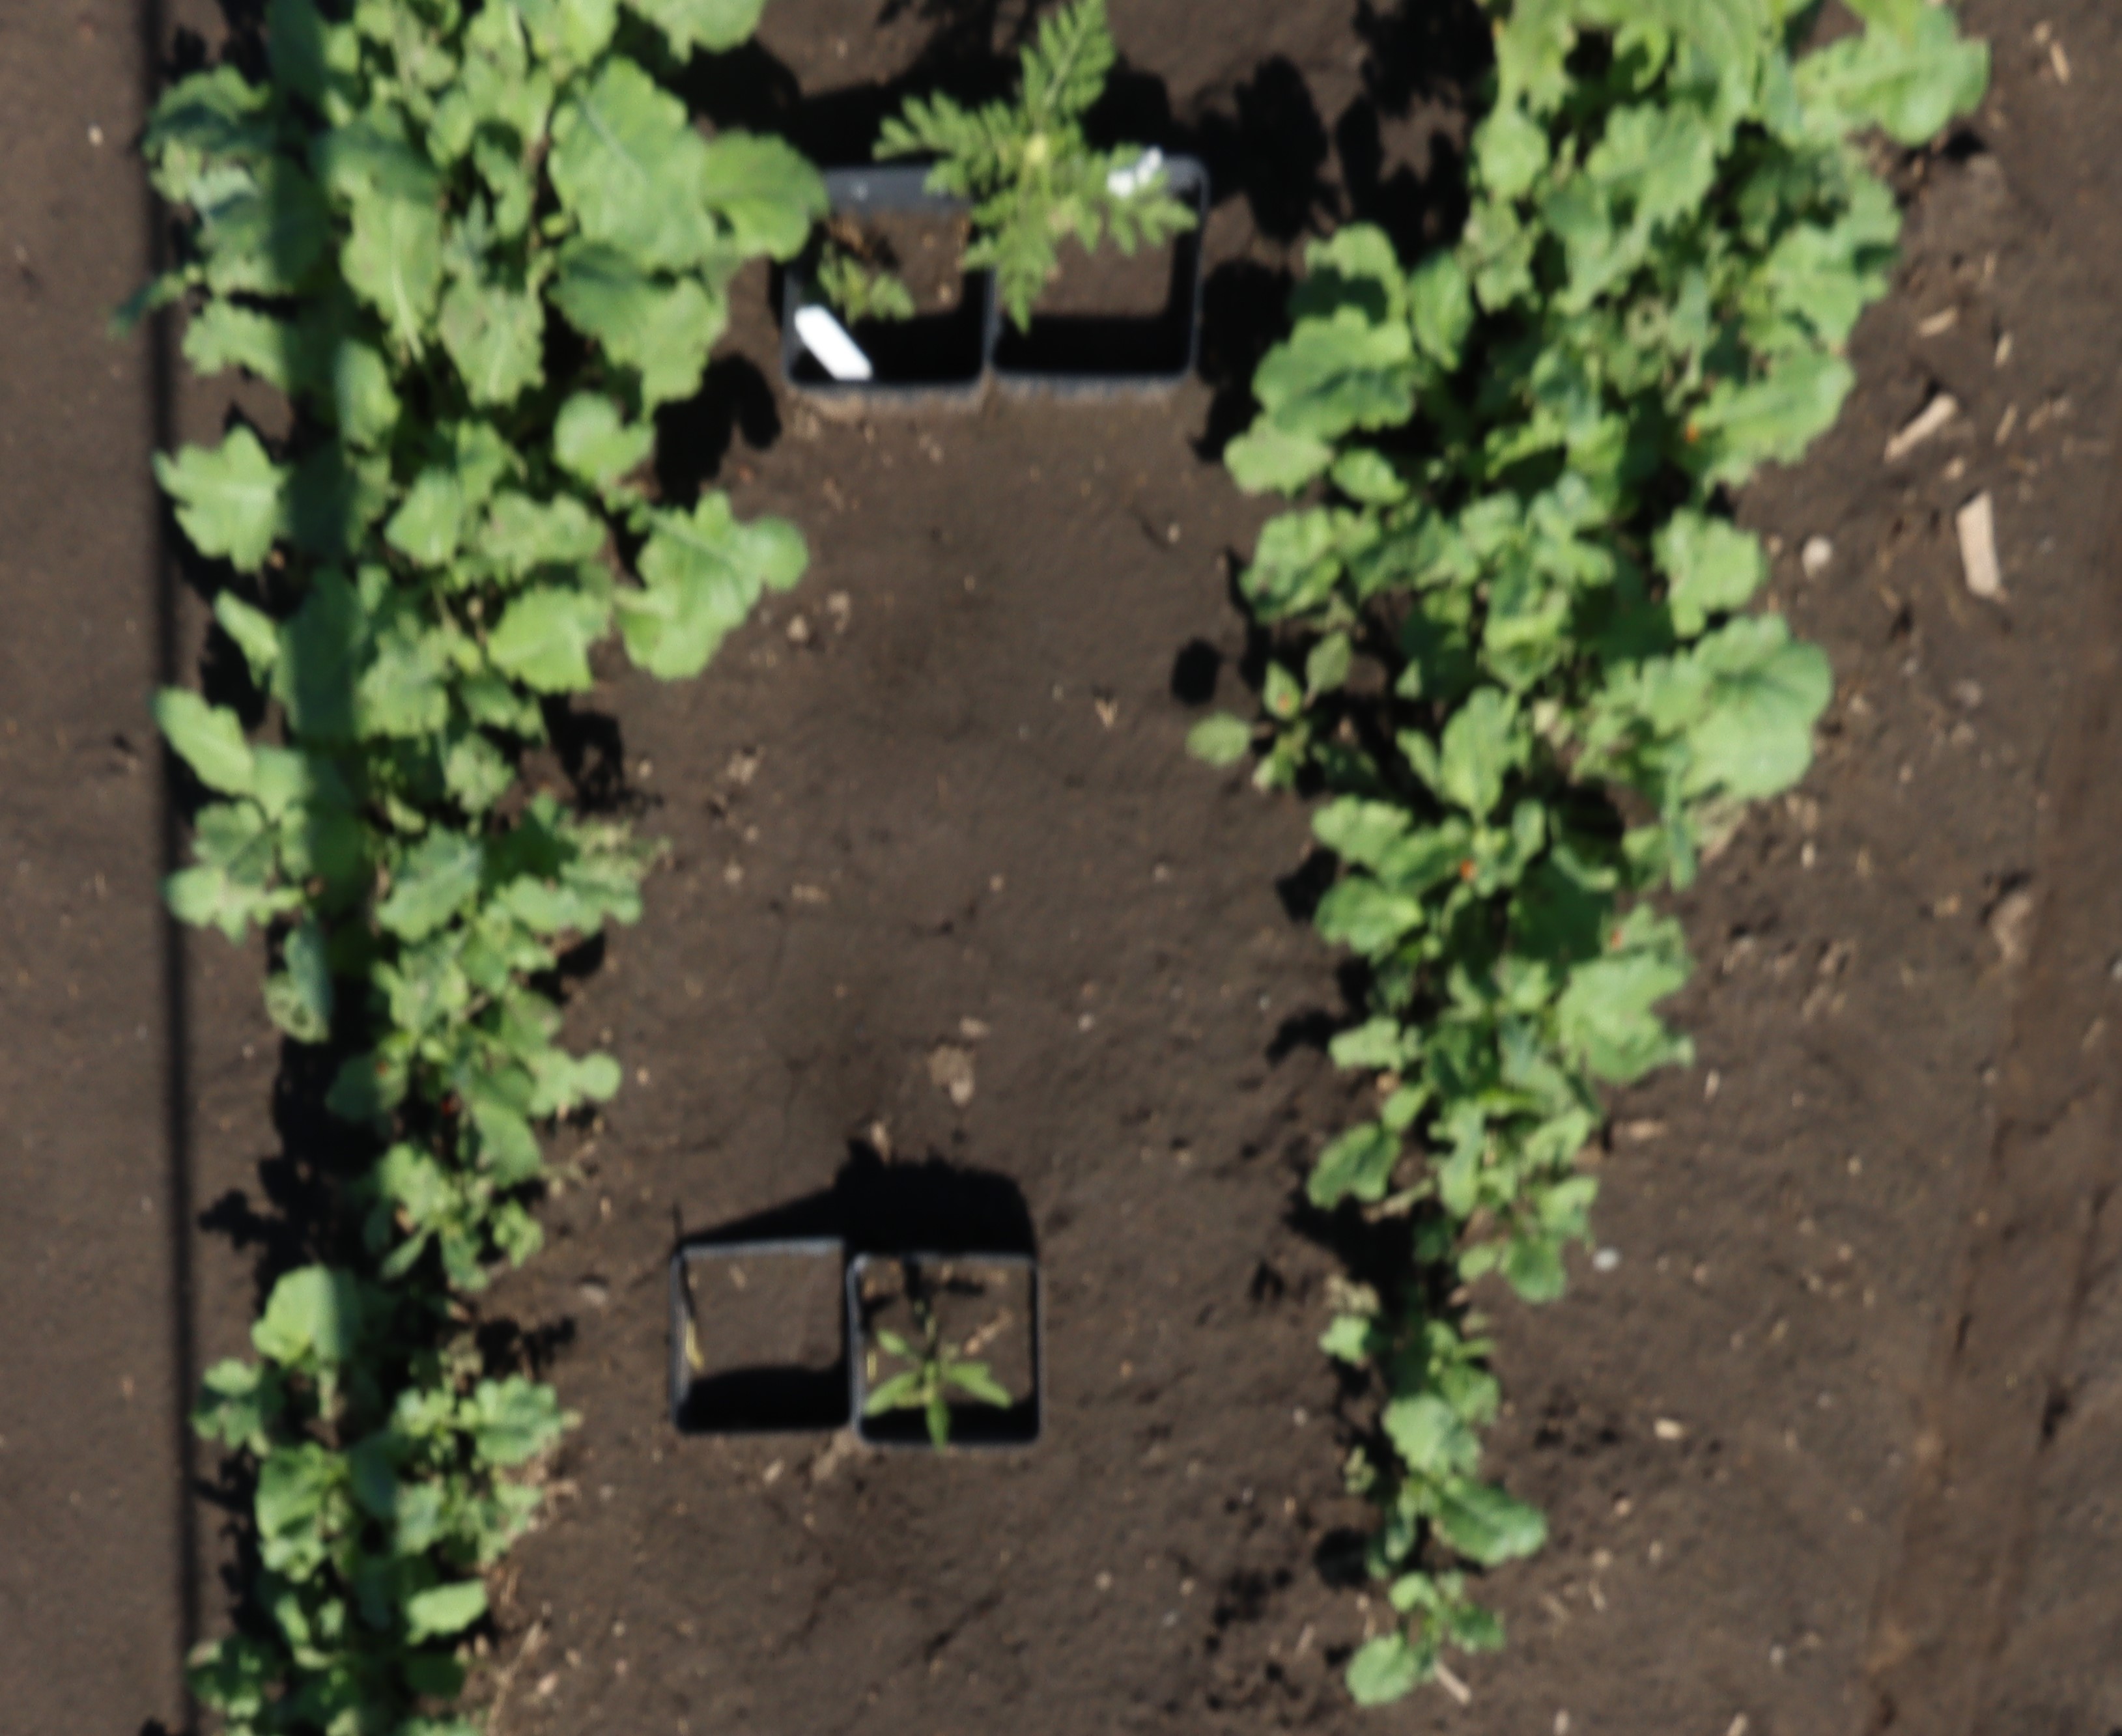
Crop: Canola
Objects: Canola, Canola, Canola, Canola, Canola, Canola, Canola, Canola, Ragweed, Waterhemp